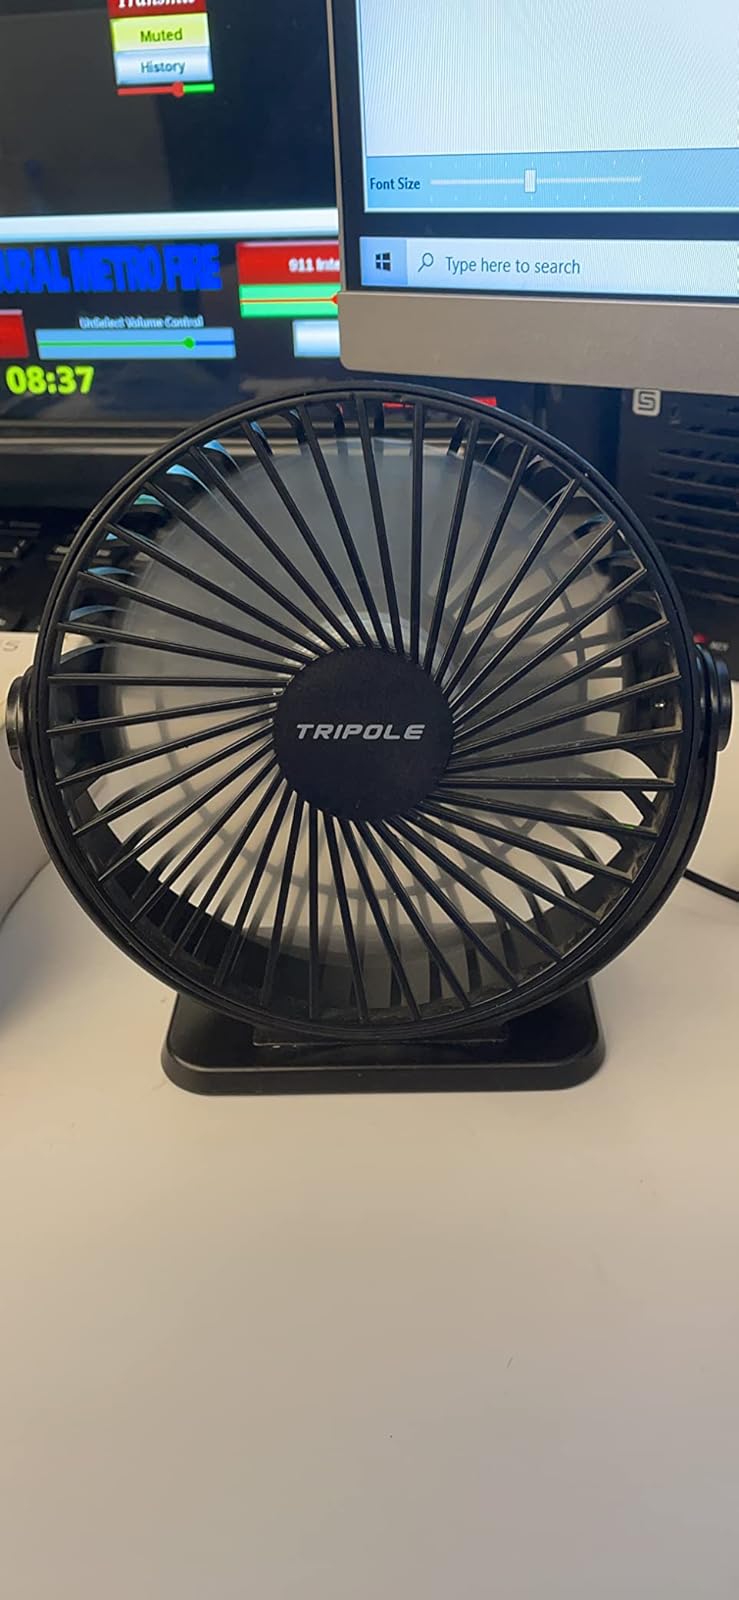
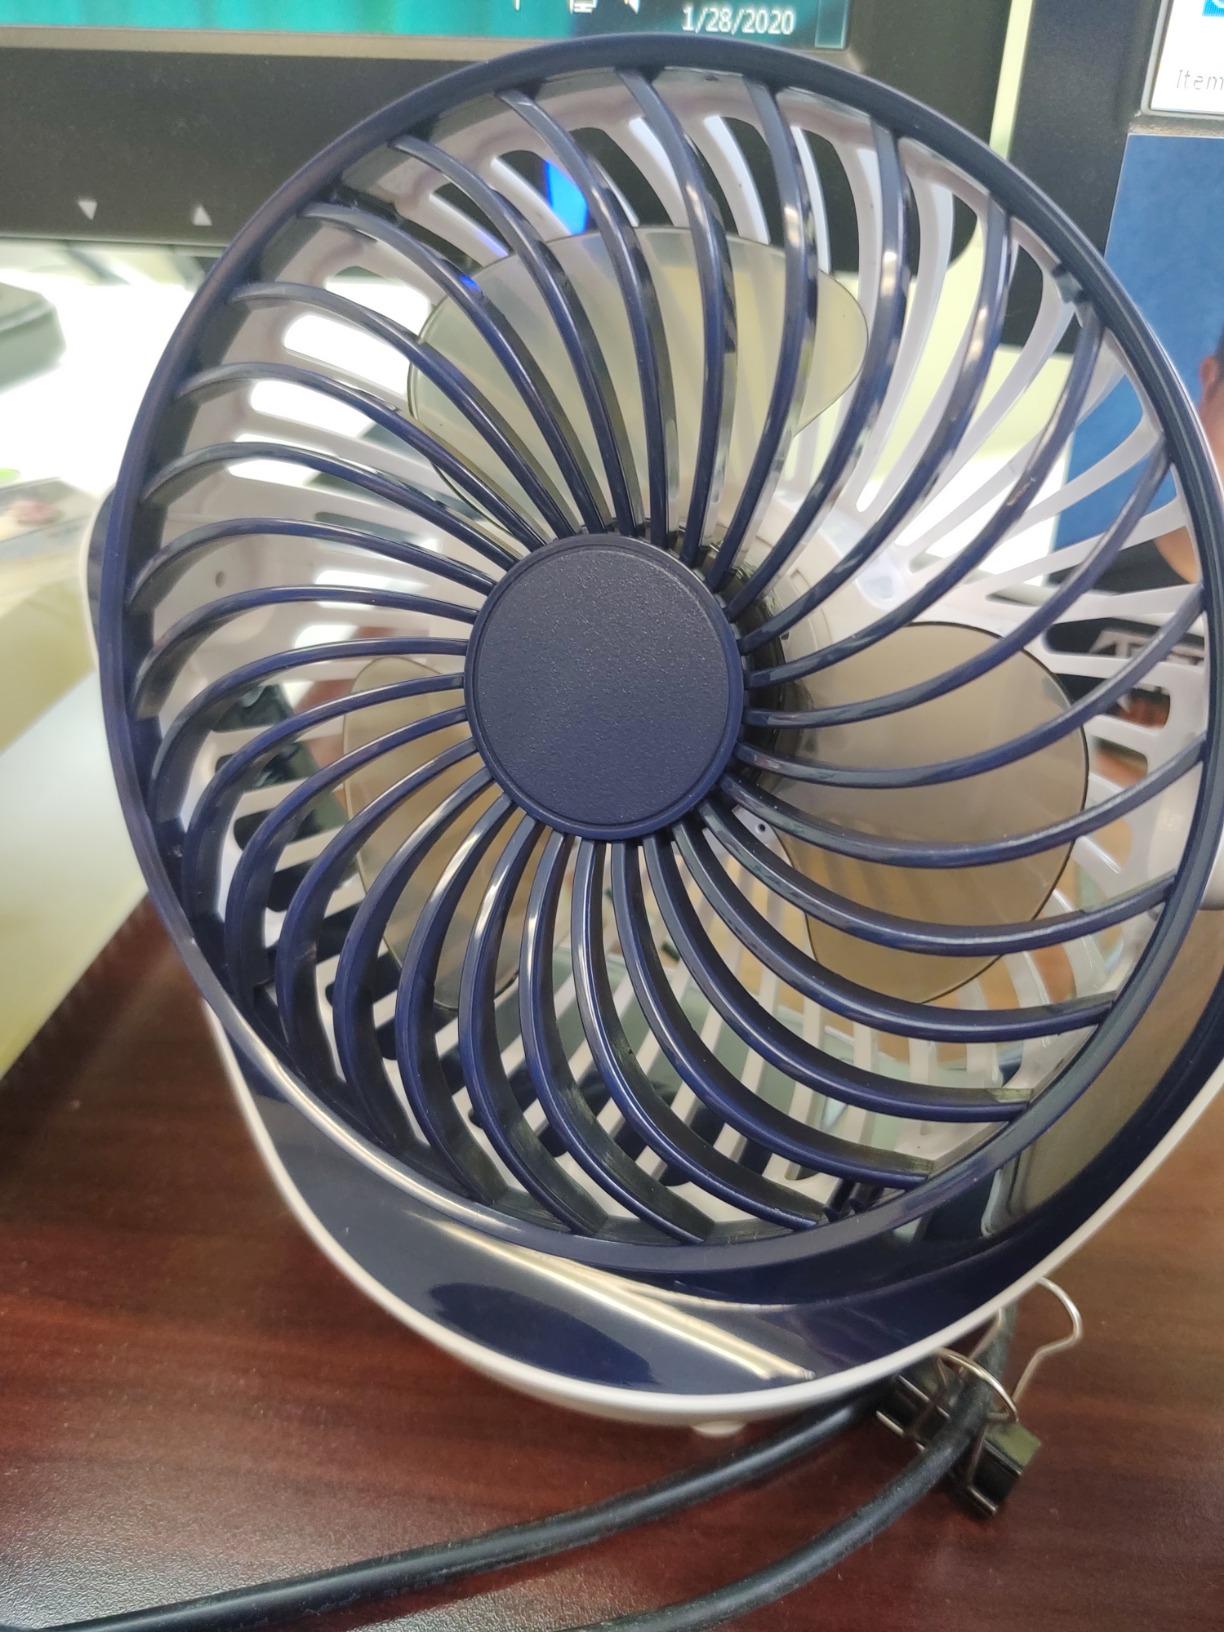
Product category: fan
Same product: no